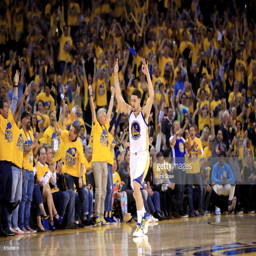
# reacts after making a-point basket during their game against sports team in broadcast genre of the quarterfinals during recurring competition